Auckland urban route network

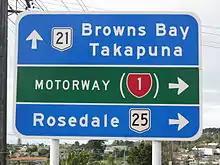
An advance direction sign showing white urban route shields.

The Auckland urban route network consists of strategic and primary arterial roads across the Auckland Region of New Zealand. Urban routes are signposted with white shields with black numbers and borders. To avoid conflict with state highway numbering, there are no urban routes numbered 1, 2, 16, 18, 20, or 22.